Heath Bell

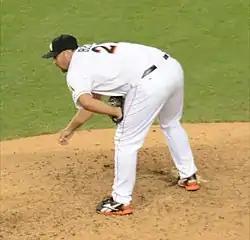
Bell pitching for the Miami Marlins in 2012

Bell was the highest paid Padres player in 2011 at $7.5 million salary and would be eligible for free agency at the end of the season. He converted his first seven save opportunities of 2011, which tied him with Hoffman for the Padres club record of 41 consecutive successful save conversions. The streak also tied him with Hoffman and Rod Beck for the then-fourth longest in MLB history. Bell blew his next save opportunity, a 3–0 lead, after he opened the ninth inning walking the first two batters, and third baseman Chase Headley made a two-out, two-run throwing error to tie the game. On May 14, Bell recorded his 100th career save in a 9–7 win over the Colorado Rockies. Bell was selected to his third consecutive All-Star game. Entering the game in the eight inning, Bell sprinted from the bullpen and did a slide in front of the pitcher's mound, taking out a chunk of the infield grass and leaving grass stains on his pants. "I wanted the fans to have fun with this", said Bell. With the team 12 games under .500 coming out of the All-Star break, general manager Jed Hoyer said the Padres would pursue a long-term contract with Bell if they did not get a desirable trade offer for him. Ultimately Bell was not traded at the non-waiver trade deadline on July 31, but Hoyer admitted Bell's greatest value to the team might come as a free agent if Bell refuses salary arbitration and signs elsewhere—the Padres would receive two first-round draft picks in June 2012 as compensation. Bell said he planned to accept arbitration from the Padres if they did not agree on a multi-year deal. He finished the season 43 of 48 in save opportunities with a 2.44 ERA, but he struck out less than 30 percent of all opponents’ at-bats for the first time as a Padre.